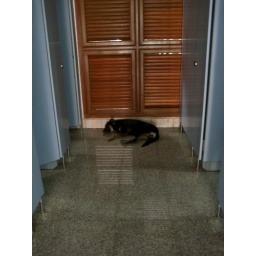
sleeping dog in restroom